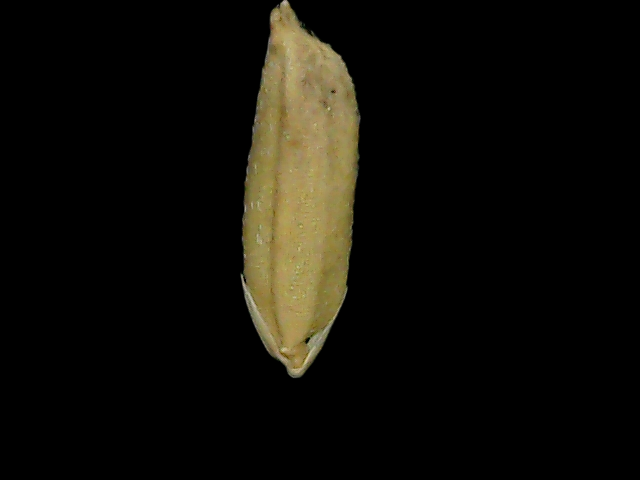
Rice variety: Bd49